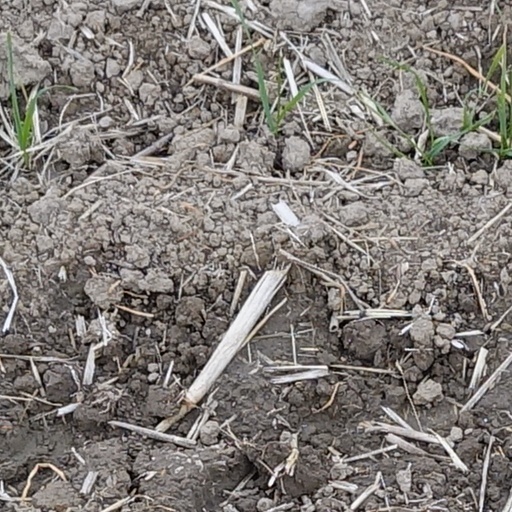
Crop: wheat